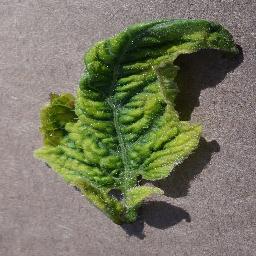
Label: Tomato___Tomato_Yellow_Leaf_Curl_Virus